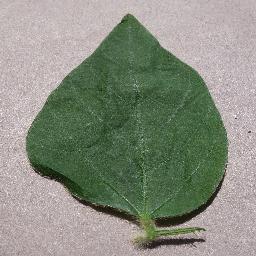
Label: Soybean___healthy